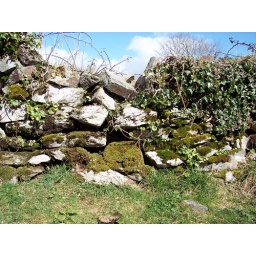
Dry stone walls are a feature of rural Ireland and stretch in wavy lines across the countryside.